Jonas Zeuner

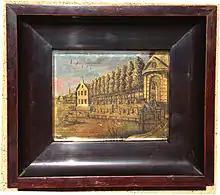
A Verre églomisé by Jonas Zeuner

Zeuner arrived in Amsterdam around 1750 although his first recorded work dates from after 1770. He perfected techniques for engraving in gold and silver leaf, known as verre églomisé. His jewel-like pictures were greatly admired in fashionable Dutch circles. Zeuner's "oeuvre" consists mainly of town views, largely of Amsterdam, Haarlem, Utrecht and Groningen. However, he also specialised in views of canal and harbour scenes as well as country houses, such as those on the Vecht and the Amstel near Amsterdam.